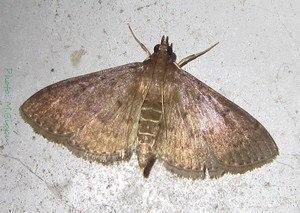
Pleuroptya violacealis est une espèce de lépidoptères de la famille des Crambidae endémique de La Réunion. L'imago a une envergure d'environ 25 mm et de forme et taille, il ressemble à Herpetogramma licarsisalis, mais contrairement à cette dernière espèce, il montre un reflet violet sur ses ailes sous certaines conditions de lumière.